Michael Waldman

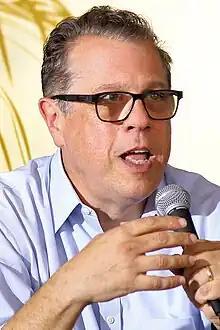
Waldman in 2023

Michael A. Waldman is an American attorney, a presidential speechwriter, and political advisor, currently serving as the president of the Brennan Center for Justice, a nonprofit law and policy institute whose operations are centered at the New York University School of Law. Waldman has led the center since 2005.